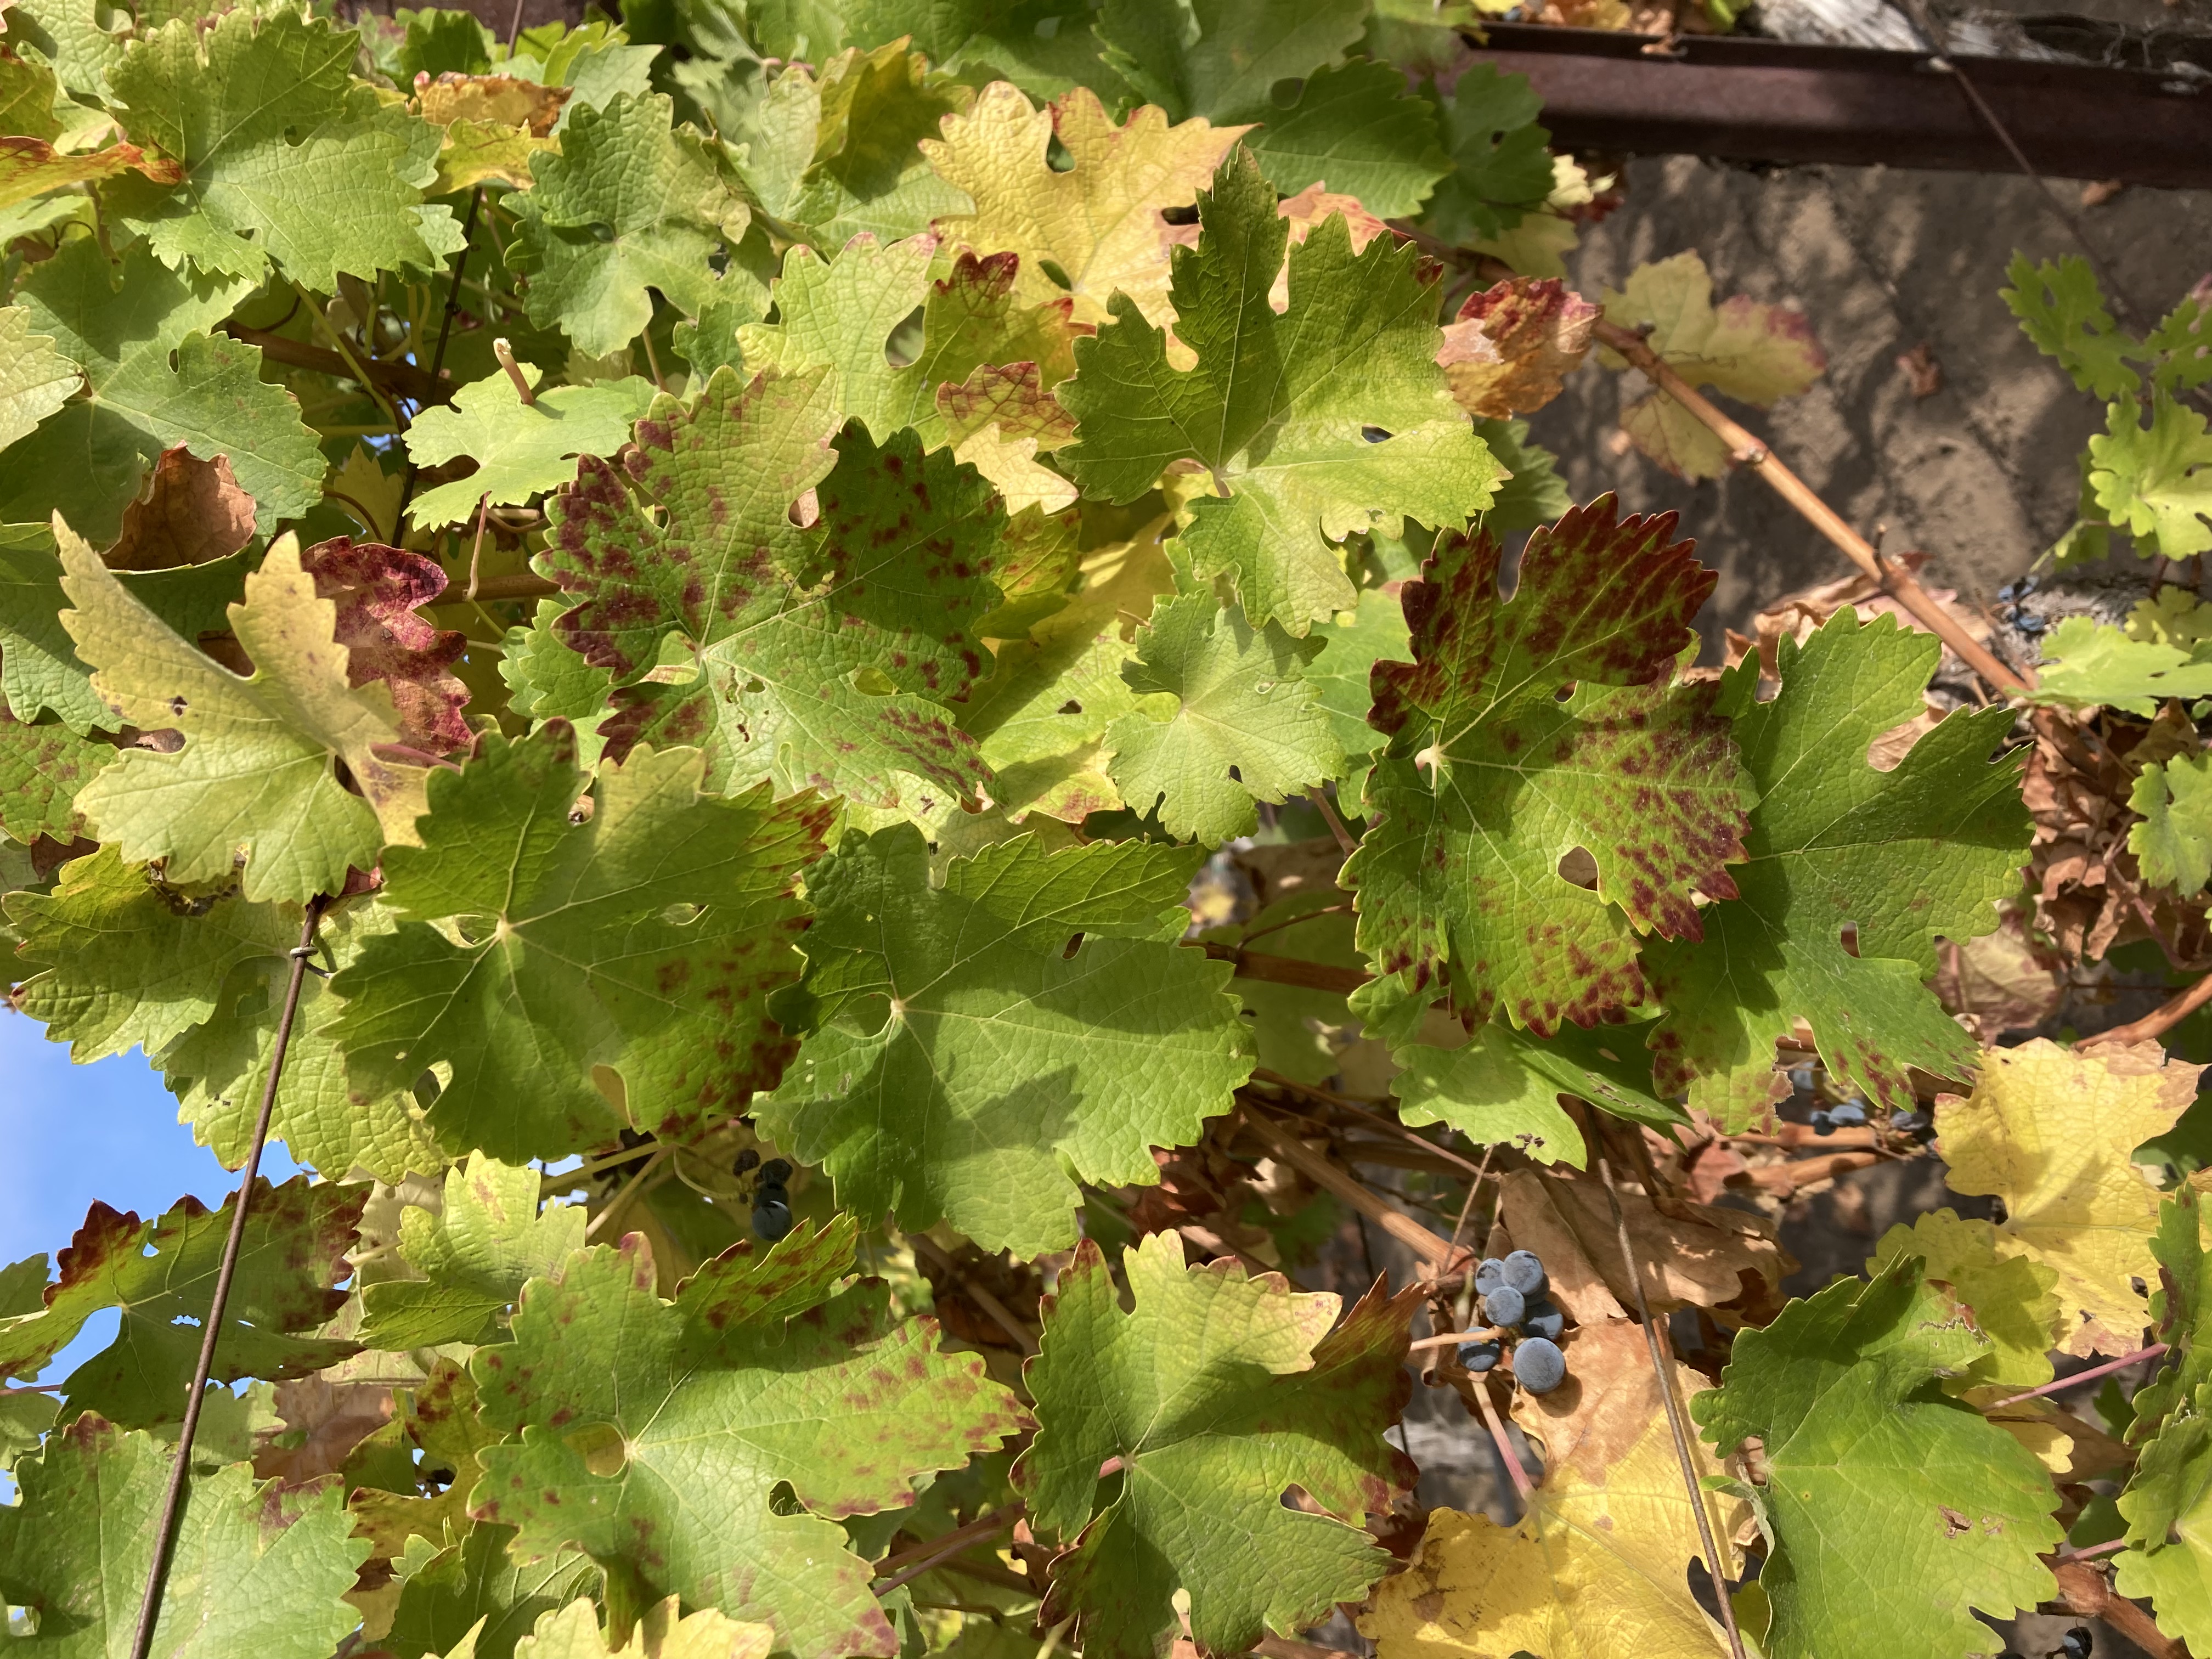
Label: Leafroll 3